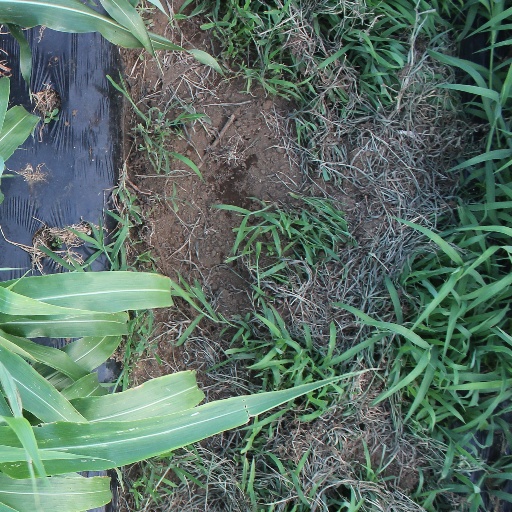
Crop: sorghum